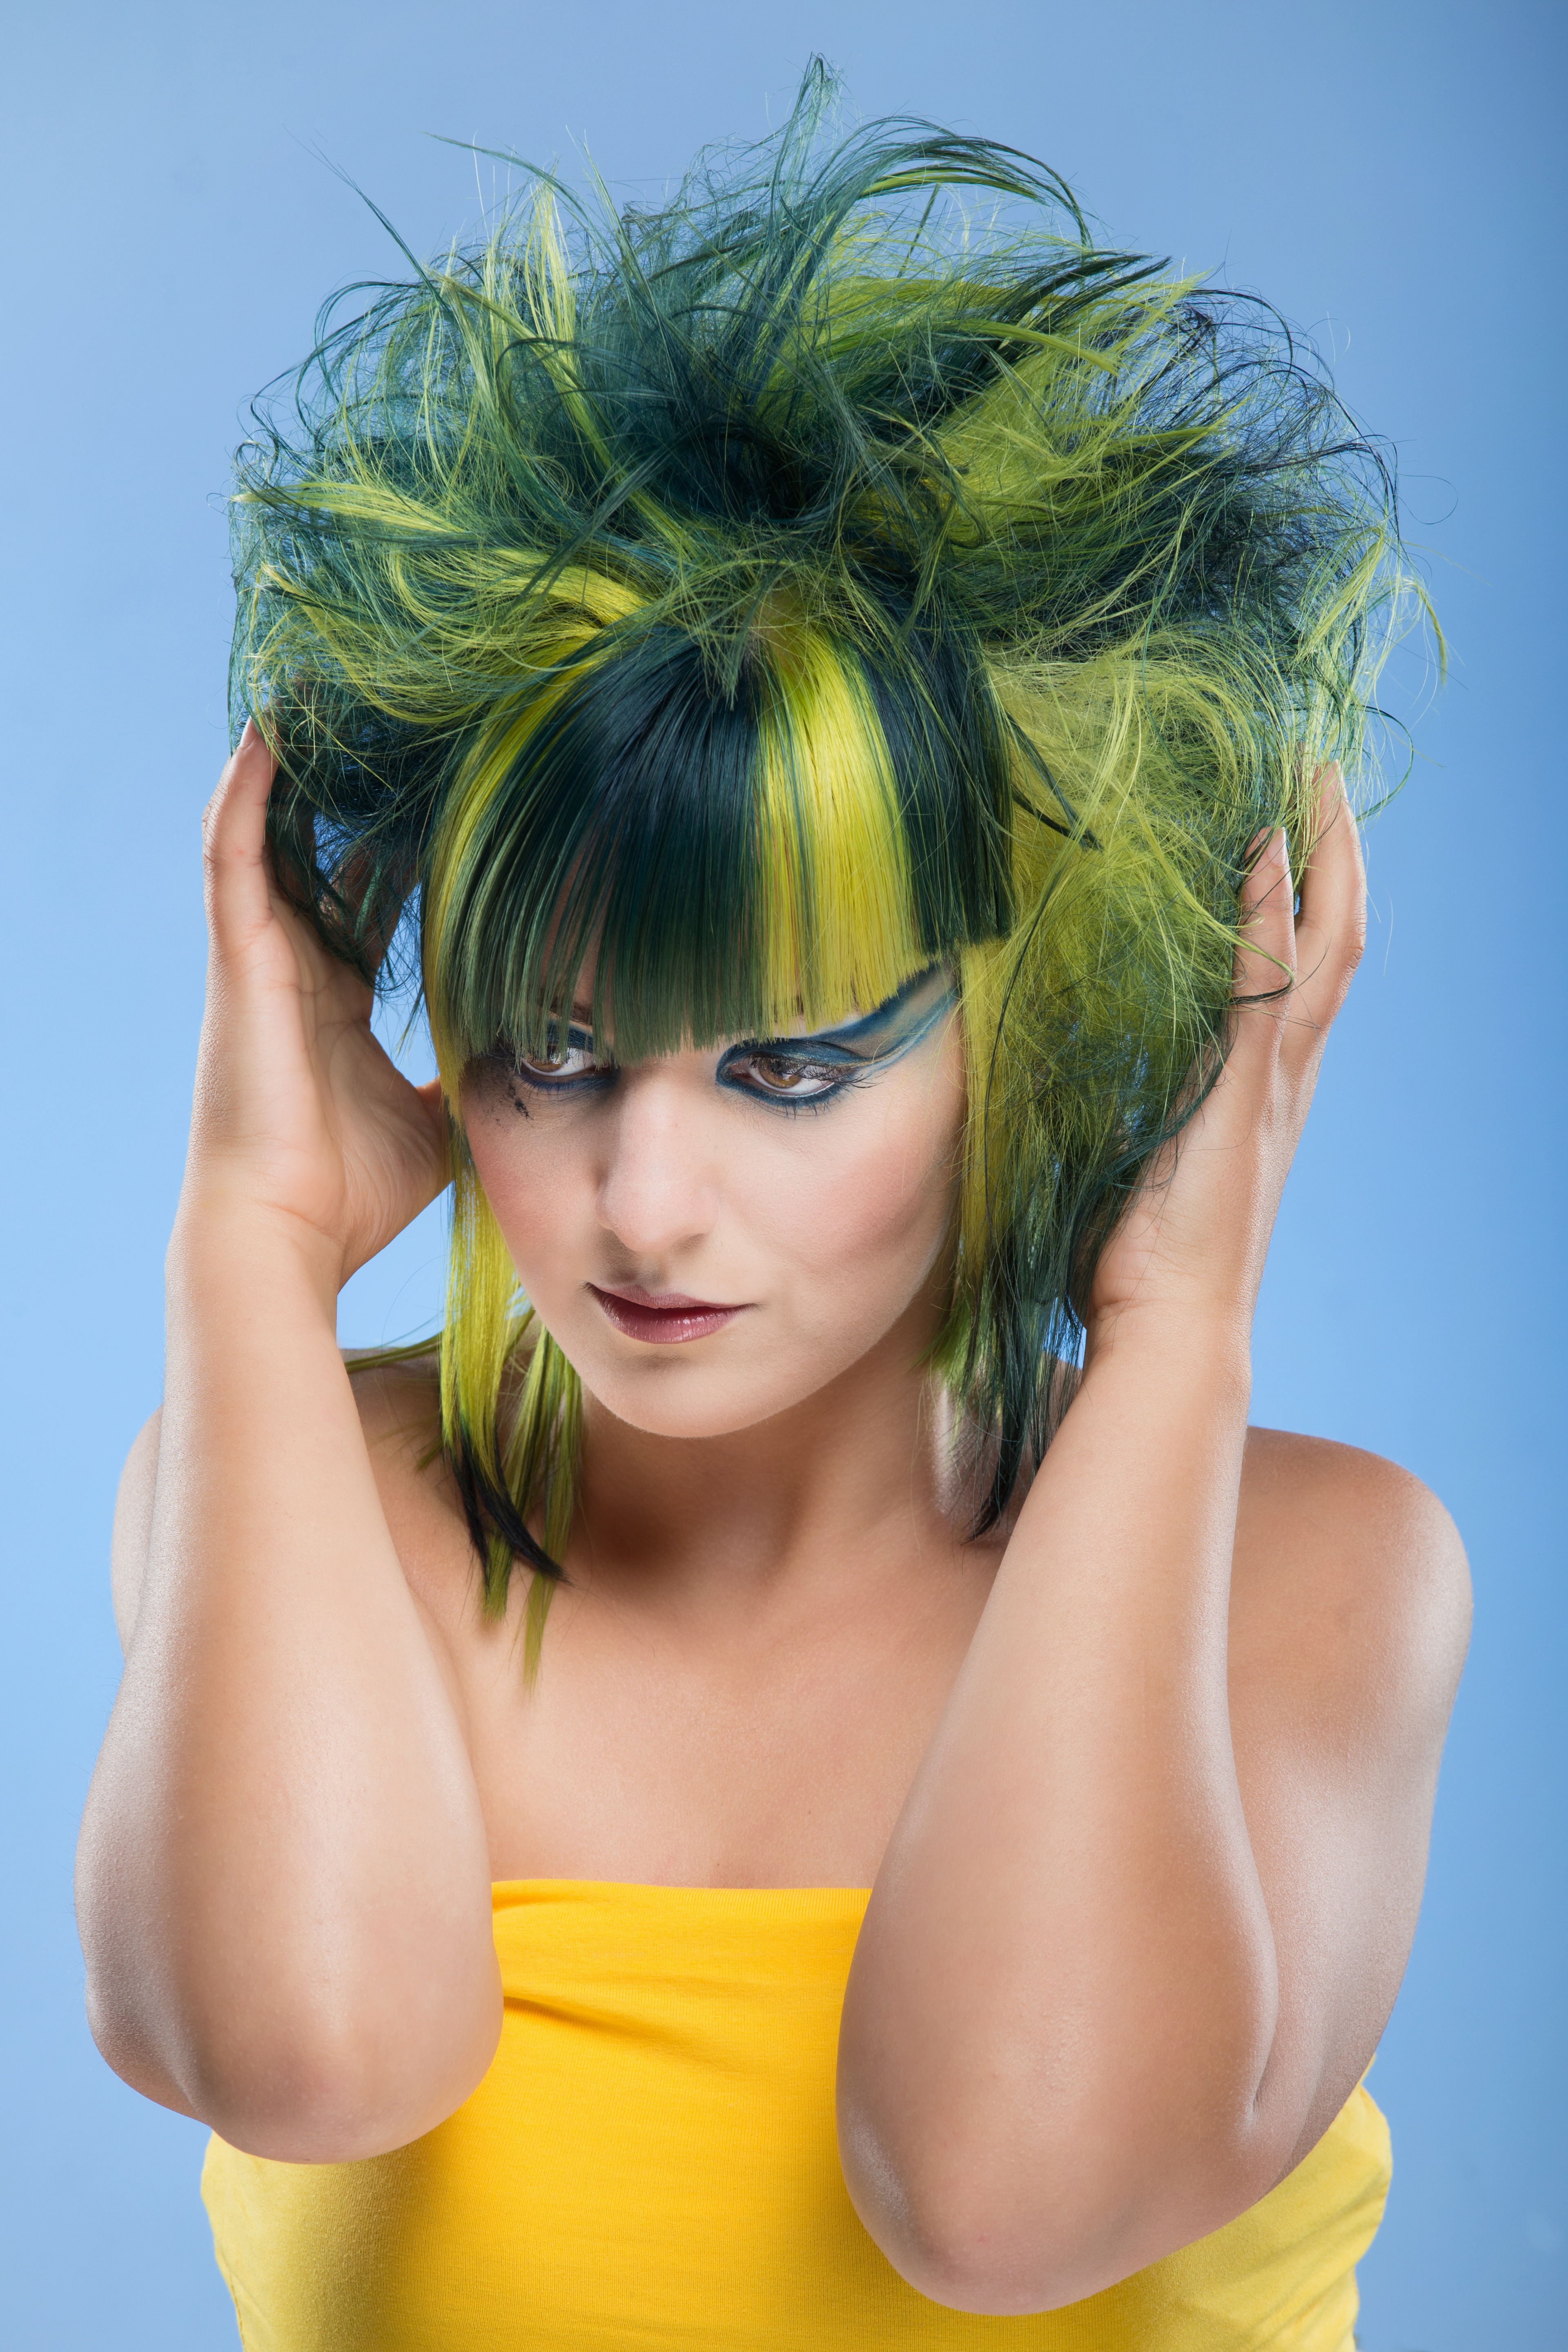
hair, flower, model, green, training, clothing, yellow, hairstyle, long hair, cutting, haircut, black hair, face, colors, eye, head, beauty, school, blond, costume, wig, hairdresser, photo shoot, tincture, colorimetry, hair coloring, courses